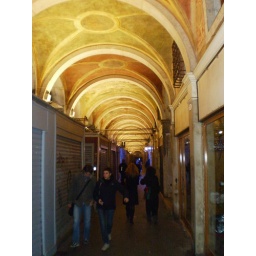
The arched roof of a covered walkway in a random market near the Rialto.